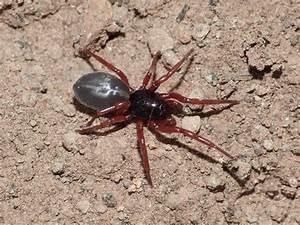
spider